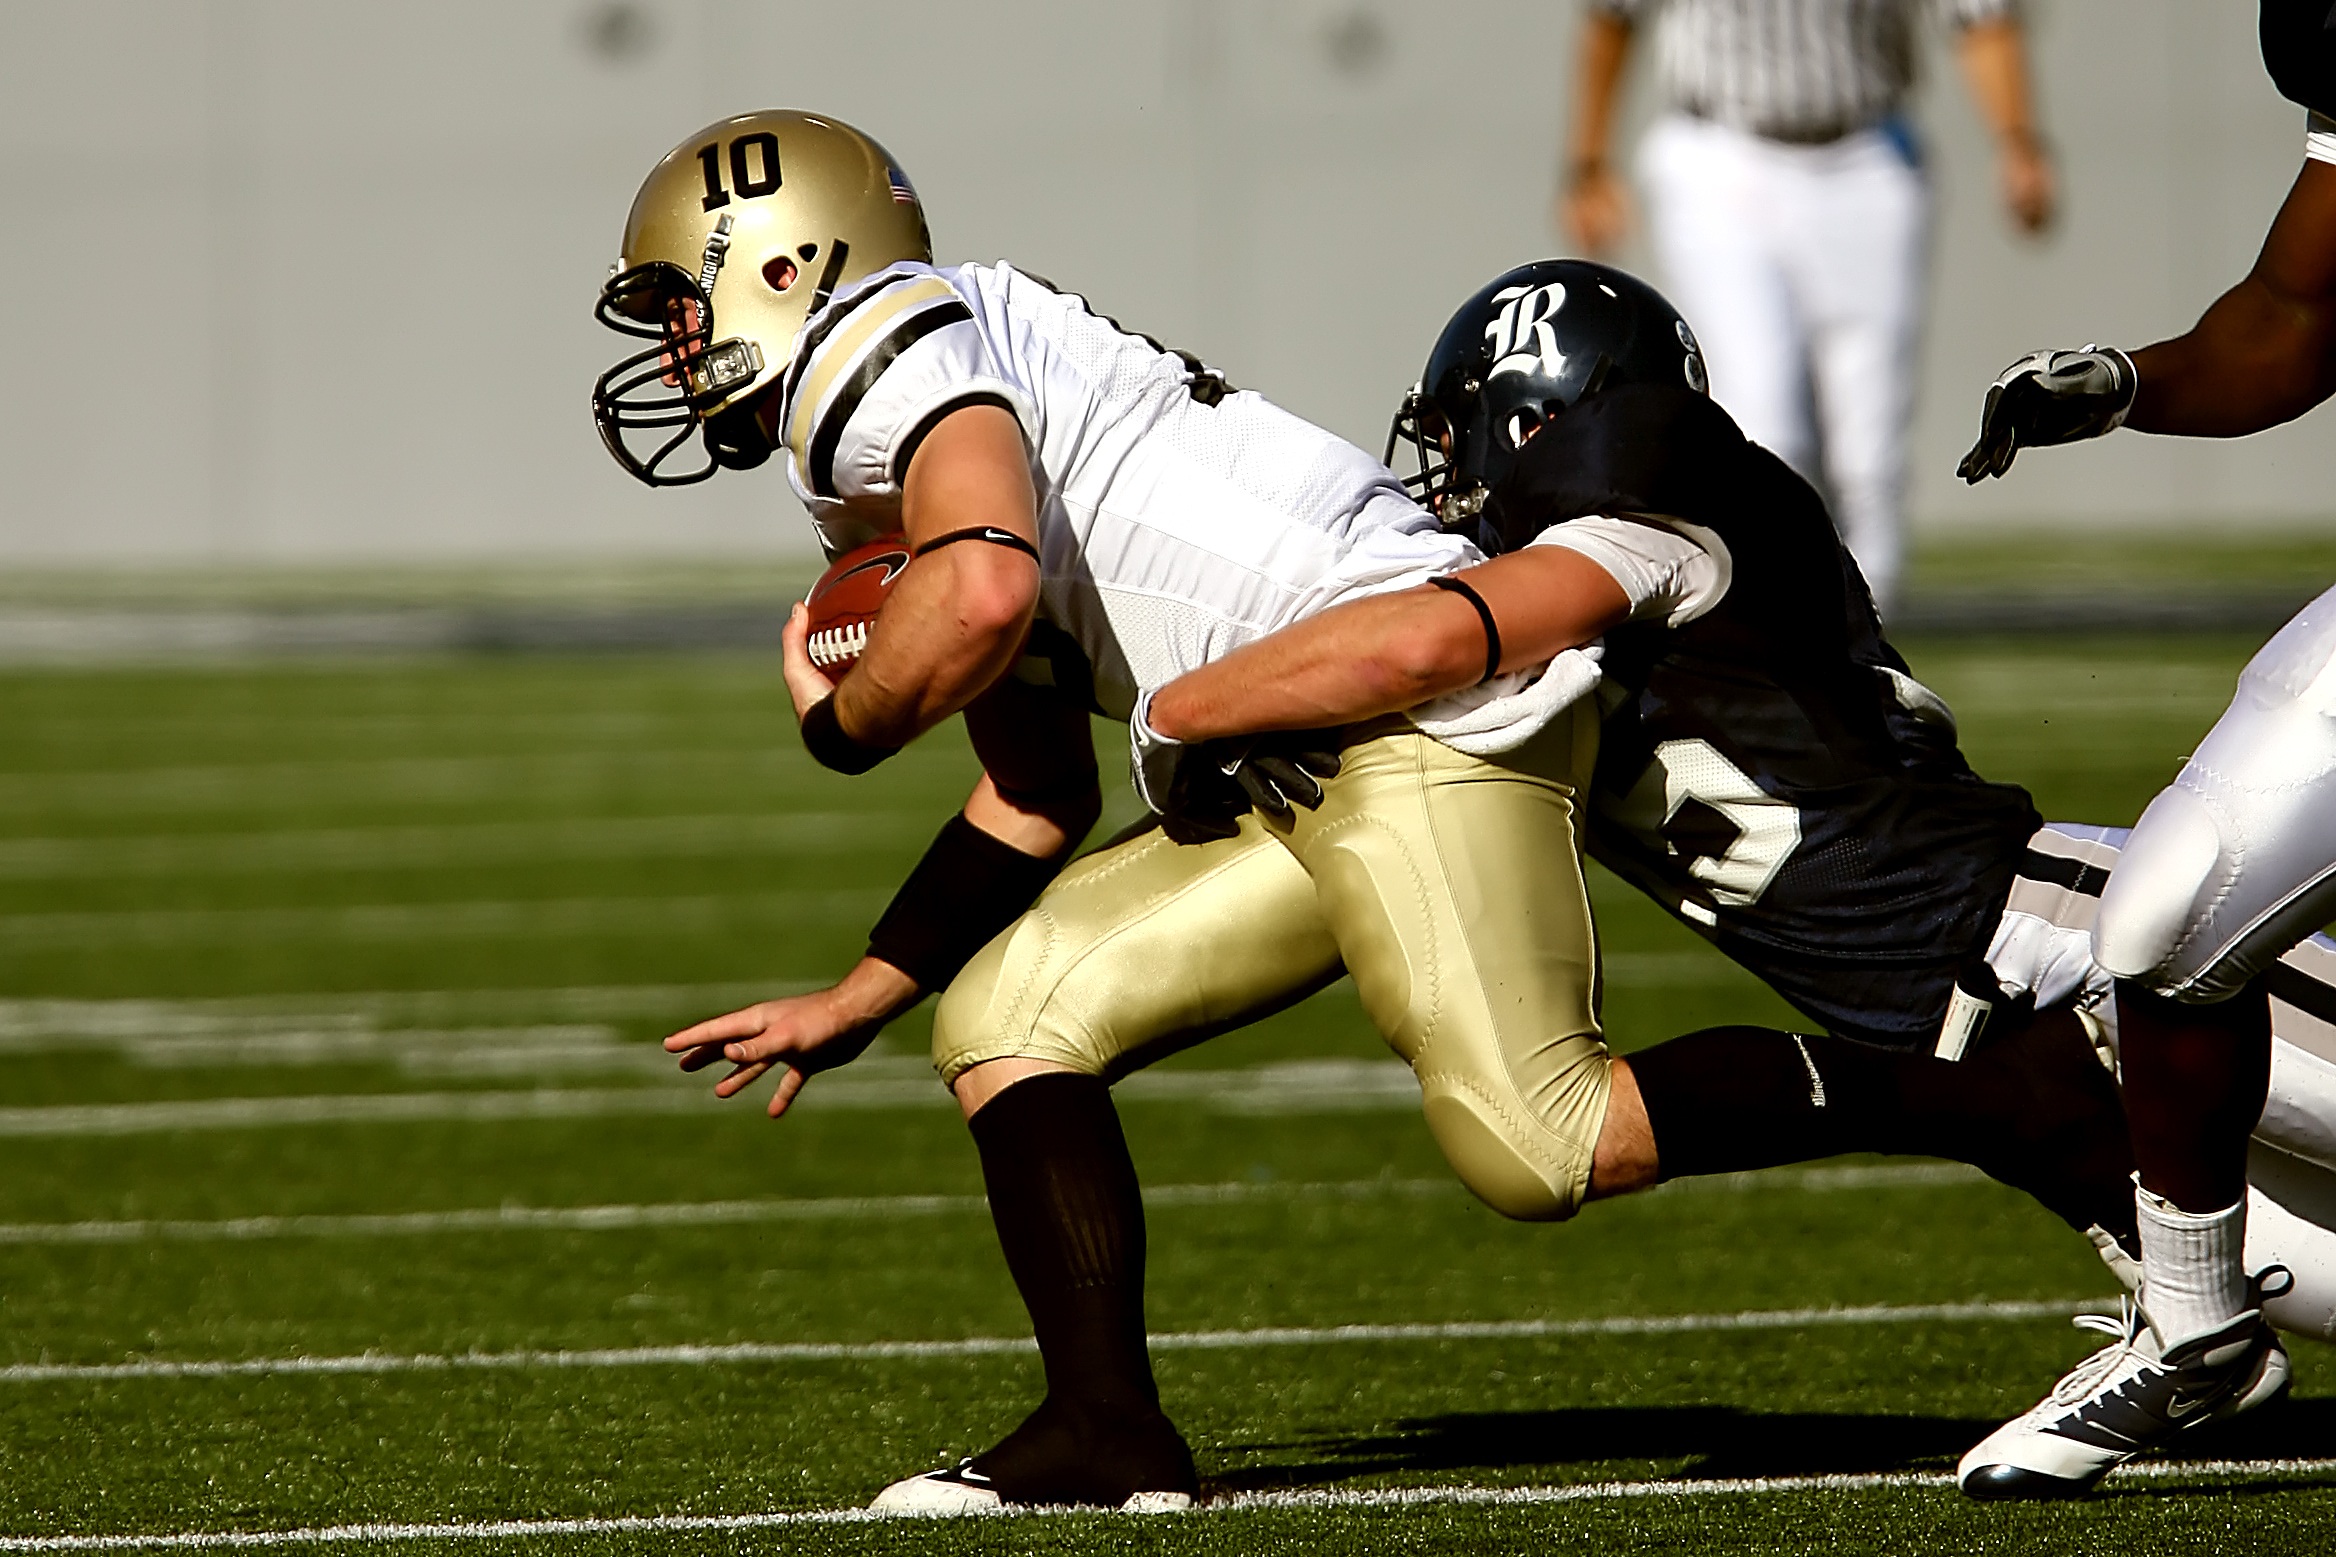
sport, field, game, play, running, male, athletic, soccer, runner, football, player, competition, team, american football, sports, ball, uniform, college, athlete, defense, tackle, football player, american football player, football american, ball carrier, quarterback, pigskin, american football field, canadian football, arena football, gridiron football